11th Texas Infantry Regiment

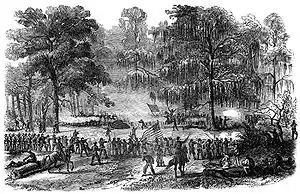
Battle of Bourbeux sketch is from "Leslie's Illustrated".

On 11 January 1863, Walker's division arrived near Pine Bluff, Arkansas. That day, the division was ordered to march to the relief of Arkansas Post, but news was received the next day that the place surrendered. For several days, the division camped in that location, called "Camp Freeze-Out" by the soldiers because of the bitterly cold weather. On 19 January, the division marched back to Pine Bluff where they spent the winter in a comfortable and healthy camp. On 23 April, the division was ordered to march to Monroe, Louisiana. In mid-May, Walker's division marched from Monroe to Campti, and traveled by steamer on the Red River from Campti to Alexandria. On 31 May, the division reached Perkins' Landing which its Federal garrison hastily evacuated after a brief skirmish with McCulloch's 3rd Brigade. Confederate losses were 1 killed and 6 wounded.